List of birds of Virginia

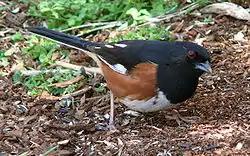
Eastern towhee

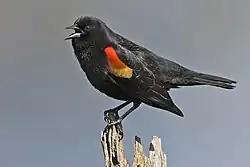
Red-winged blackbird

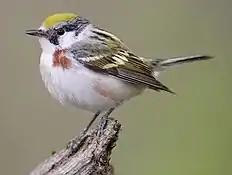
Chestnut-sided warbler

Until 2017, these species were considered part of the family Emberizidae. Most of the species are known as sparrows, but these birds are not closely related to the Old World sparrows which are in the family Passeridae. Many of these have distinctive head patterns. Twenty-eight species have been recorded in Virginia.